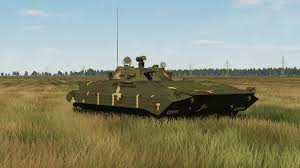
Label: BMP-2